British Formula Ford Championship

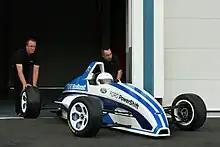
2012 Formula Ford EcoBoost Car

The championship currently allows two specification of Formula Ford car to race: the current generation EcoBoost car and the previous generation Duratec car. The championship is multi-chassis, featuring manufacturers such as Van Diemen and Mygale. To help keep costs low, cars are made from steel, as opposed to the more exotic carbon fibre commonly found in higher categories of racing. The Duratec cars were introduced in 2006, when all the cars in the series were required to use the 1600cc Naturally aspirated Ford Duratec engine which replaced the Ford Kent engine that had been used since the championships inception. Beginning in 2012, the EcoBoost class was introduced to run as the premier class alongside a secondary class for the aging Duratec cars. The EcoBoost class utilises Ford's latest EcoBoost engine which provides greater power thanks to the introduction of a Turbo Charger. The chassis however remains a steel space frame rather than the carbon fibre Monocoque found in other formulae.